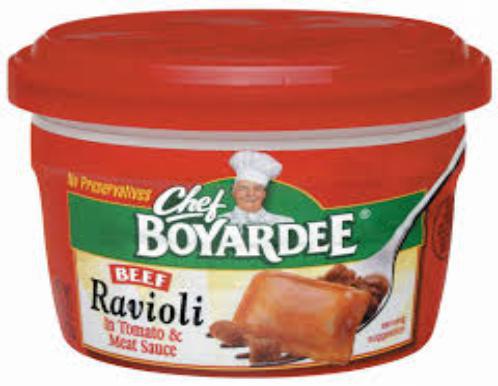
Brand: Chef Boyardee
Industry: Food